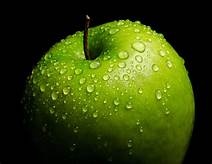
Label: apple